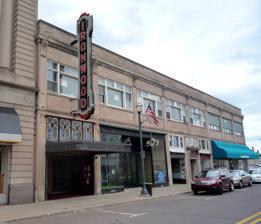
Building: Ironwood Theatre
Country: United States of America
Year built: 1928
United States historic place Ironwood Theatre U.S. National Register of Historic Places Location 109 E. Aurora Street Ironwood, Michigan Coordinates 46°27′14″N 90°10′10″W / 46.45389°N 90.16944°W / 46.45389; -90.16944 Area Less than one acre Built 1928 Architect Albert Nelson Architectural style Italian Renaissance NRHP reference No. 85000061 Added to NRHP January 11, 1985 The Historic Ironwood Theatre is a theatre in Ironwood, Michigan , United States, offering a variety of live theatrical, musical, and artistic performances. The theatre is a non-profit entertainment establishment owned by the City of Ironwood and operated by Ironwood Theatre Inc., a non-profit organization led by volunteers who serve on the board of directors. History Interior of the auditorium Constructed in 1928, one of three movie houses in Ironwood at the time, the theatre presented first run films and vaudeville shows. The first feature film shown was Wings (1927), starring Clara Bow , Charles Rogers , Richard Arlen , and Gary Cooper . Notably, the same film was shown at the unveiling of the rededicated Barton Organ with Dr. Steven Ball performing on September 18, 2010. The theatre continued as a movie and vaudeville house under the direction of A.L. Pikar through the Golden Age of Hollywood of the 1930s, 40s, and 50s—the theatre flourished during these decades. Experiencing extreme financial difficulties in the late 70s, the theatre closed its doors in the spring of 1982. In 1982, owner Thomas Renn gave the Ironwood Theatre to the City of Ironwood through the Downtown Ironwood Development Authority (DIDA). The theatre reopened in 1988 as a non-profit cultural organization featuring a wide range of programming. In 2010, the City of Ironwood purchased the adjacent Seaman building, which it renamed the City Centre. The purchase provided the theatre with "the concourse and additional space for an elevator, new restrooms, offices and even a catering kitchen." The City of Ironwood is developing plans to install handicapped bathroom facilities at the theatre. [ when? ] Design and architecture The theatre was designed by self-taught Ironwood architect Albert Nelson, and was constructed in 1928 at a cost of $160,000 (the equivalent of approximately $2 million today). The architecture was modeled after the Italian Renaissance style featuring hand-sculpted faux pillars and arched proscenium style stage. The building seated 1,000 when it opened, with 600 seats on the main floor and 400 seats on the balcony level. Due to many restoration efforts and improvements of the theatre's design, many seats were removed to accommodate for added luxuries including a handicapped accessible area, light & sound booth, and concession stand. The theatre now seats 732—480 seats on the main floor and 252 seats in the balcony. The chairs found in the theatre today are exact replica replacements of the seats originally installed. The Barton organ The restored 2/7 Barton Theatre Organ The Barton organ, nicknamed "The Grand Old Lady", remains in place on its pedestal where it was installed in 1928. The historic theatre organ is a 2- manual , 7-rank, 499-pipe organ that is still completely playable. Restoration efforts on the organ began in 2000 under the direction of Dr. Tom Peacock. Volunteers were taught by experts on inspection and repair of the console , pipes, valves, and wiring. Virtually all organ components were inspected and cleaned, with replacements of all leather materials, which were in dire need of replacement. Much of the wire running from the switchboard to the console was replaced as required by electrical code—this included over 700 solder connections on the back of the console. After countless hours of volunteer work and thousands of dollars from grants and donations, the Barton Organ console returned from the Carlton Smith Pipe Organ Restoration company in June 2010, completing the restoration of the infamous organ console. The instrument is now completely playable. It was announced on Saturday, September 18, 2010, that the American Theatre Organ Society would like to open a chapter in Ironwood, Michigan. Plans to establish an Upper Peninsula chapter involve theatres across northern Michigan. Of the roughly 250 pipe organs built by the Barton Organ Company, the Ironwood Theatre Barton is one of an estimated 40 that are still in their original homes, and is one of only six documented Bartons that are still playable. As of 2010, the Ironwood Theatre Organ is the most recently restored Barton. Events, performances, and productions The modern era of the theatre includes performances from Matt Giraud (2011), Jeff Daniels (2009), Duquesne University Tamburitzans , Robin and Linda Williams , Lake Superior Big Top Chautauqua , Pine Mountain Music Festival , Dr. Steven Ball, Andrew Rogers (2012, 2013), Heroes , Hounds of Finn, Ironwood Dance Company, Detroit Symphony Orchestra , Rodgers and Hammerstein 's musical South Pacific , the musical Chicago , and many other local, regional, and national acts. H.I.T. Idol On Thursday, November 17, 2011, The Historic Ironwood Theatre Presents H.I.T. Idol showcased 41 finalists who sang solos in a style similar to American Idol , and six winners were selected to perform the following night as opening acts for 2008 American Idol finalist Matt Giraud . All of the finalists had an opportunity to sing backup vocals for two of Giraud's songs. In addition to the show focusing on the musical talent of local youth, H.I.T. Idol was a Historic Ironwood Theatre production, with volunteers overseeing all aspects of the show. Proscenium Mural The proscenium mural The proscenium mural of the theatre displays a stunning three-piece canvas painting by artist William Hasenberg. This was painted during the finishing stages of construction in 1927 to complete the theatre's grand-scale look. During a renovation in 1973, the mural and surrounding ceiling were painted with dark blue and white paint. The repainting was thought to have destroyed the mural until restoration efforts by muralist David Strickland proved successful in removing the paint without destroying the underlying mural. The 1994 restoration project restored the mural to its original look. The mural, now perfectly restored, catches the eye of every guest who steps into the auditorium . References United States portal Theatre portal Arts portal Architecture portal